Stéphane Sessègnon

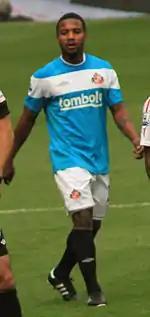
Sessègnon playing for Sunderland in 2011.

On 29 January 2011, Sessègnon departed Paris Saint-Germain to join English club Sunderland. He signed a three-and-a-half-year contract and the transfer fee was priced at £6 million, and made his debut on 1 February against Chelsea. He made his second start for the "Black Cats" in 3–2 away loss against Stoke City on 5 February 2011. His first real successful moment as a Sunderland player after a disappointing start came on 23 April, where he scored his first goal for the club in the 4–2 win over Wigan Athletic. He converted a penalty of his own making in the 73rd minute, beating Ali Al-Habsi after being tripped by Antolín Alcaraz. Sessègnon had been forced to play in an unfamiliar role as a lone striker, after injuries to strikers Danny Welbeck and Asamoah Gyan during the match.